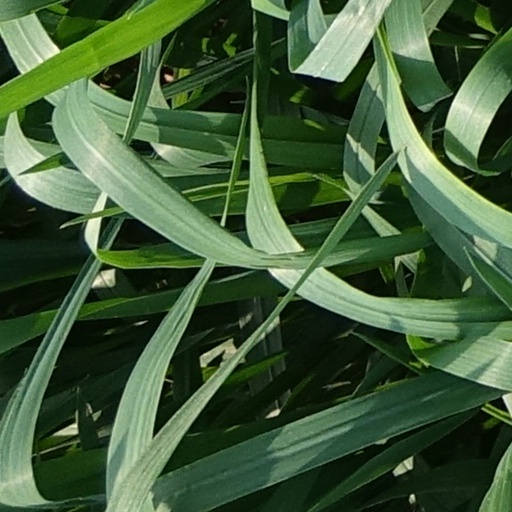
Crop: wheat